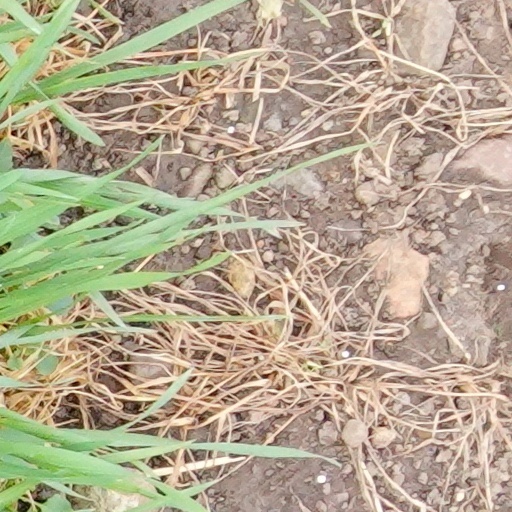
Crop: wheat